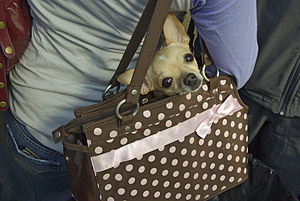
Selskabshund / Popularitet og mode
Chihuahua
Selskabshunde er en gruppe, der består af forskellige hunderacer, der hverken har fælles oprindelse eller arbejdsområde. Det er hunderacer som enten ikke længere bruges til det formål, som de oprindeligt blev avlet til, eller som traditionelt blev avlet til at skulle være deres ejere til underholdning. Med få undtagelser er selskabshunde små racer.